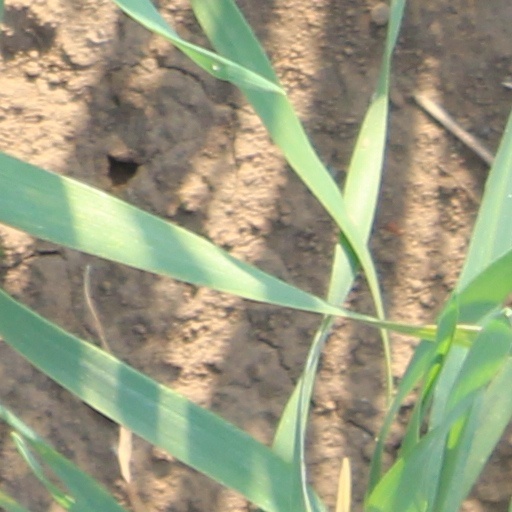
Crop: wheat